Brich dem Hungrigen dein Brot, BWV 39

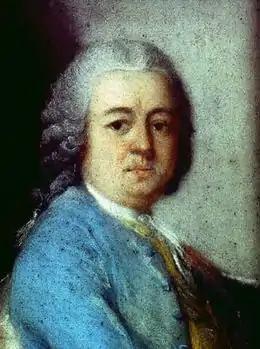
Johann Ludwig Bach

On his appointment Bach embarked on the project of composing yearly cycles of cantatas with one for each Sunday and holiday of the liturgical year, a project which describes as "an artistic undertaking on the largest scale". The first cantata he wrote was "Die Elenden sollen essen," BWV 75, beginning the first cycle on the first Sunday after Trinity in 1723; the cantata "O Ewigkeit, du Donnerwort", BWV 20 from 1724 began the second cycle, again on the first Sunday after Trinity. With BWV 20, Bach entered on a new scheme for the second cycle: to compose chorale cantatas based exclusively on the main Lutheran hymns associated with the day in the liturgical calendar. After completing his second cycle, Bach's third cycle was composed sporadically between 1725 and 1727. Moreover, Bach does not seem to have marked the anniversary of his appointment in 1725. Somewhat exceptionally, from February to late September 1726, the cantatas performed in Leipzig were mainly those by Bach's distant cousin Johann Ludwig Bach, court composer at Meiningen, with gaps filled by Bach's own cantatas written in the previous year. During this period Bach not only had access to his cousin's compositions, but also to religious texts from the court at Meiningen. Of the relatively small number of nine cantatas newly composed by Bach during this period, seven were settings of Meiningen texts and all but one of these followed the formal compositional scheme of his cousin (BWV 39, BWV 88, BWV 187, BWV 45, BWV 102 and BWV 17). The first cantata based on a Meiningen text was Gott fähret auf mit Jauchzen, BWV 43 for the Feast of the Ascension on 30 May 1726. Following that, on 23 June 1726, the first Sunday after Trinity, Bach revived tradition by composing the cantata for the beginning of his fourth year in office: it was the first "Meiningen" cantata written for an ordinary Sunday.